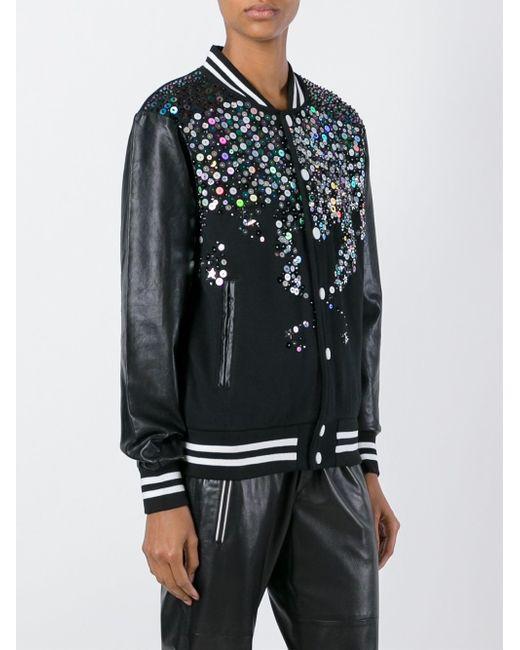
Herren Pailletten taillierte Langarm Reißverschluss Blazer Bomberjacke